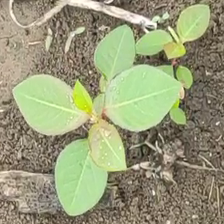
Weed species: Moti_dudhi(Euphorbia_geneculata_L)